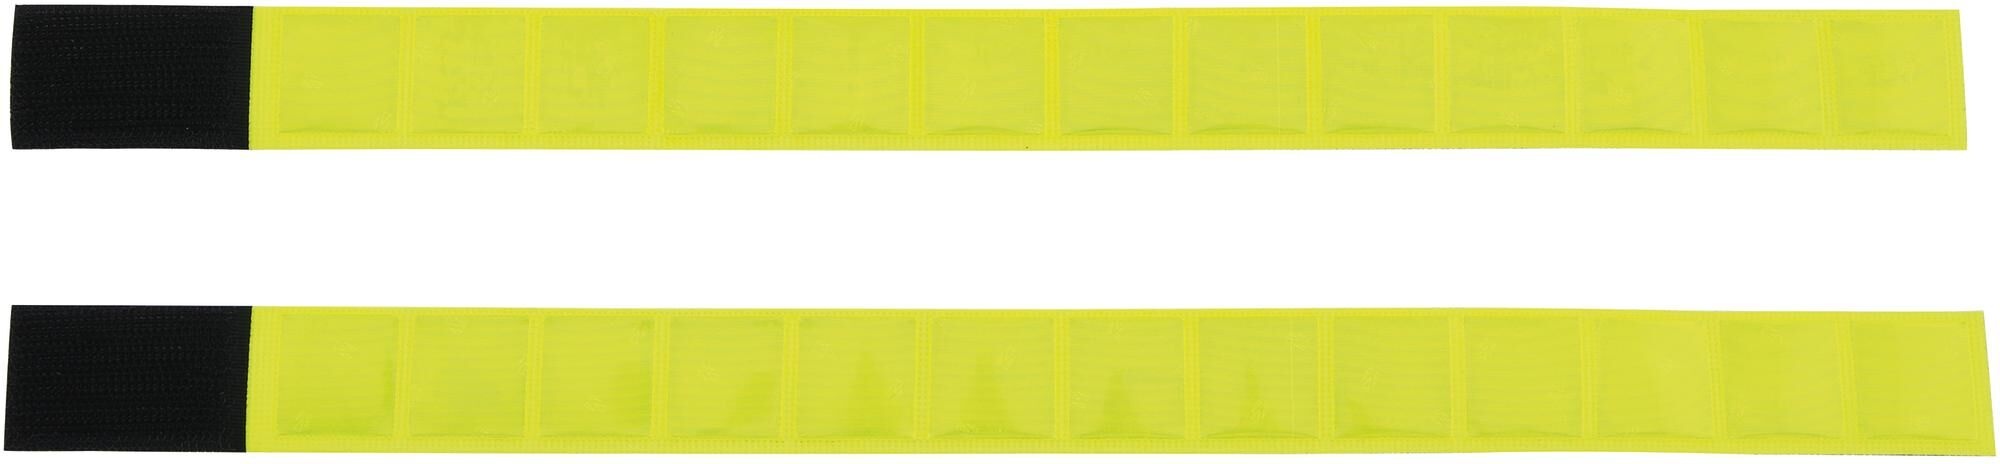
4-ACT reflexband jogging strap reflex jogging strap 2pcs. y
Brand: 4-ACT
Category: Sporting Goods > Fitness & General Exercise Equipment > Sport Safety Lights & Reflectors > Sport Safety Reflectors